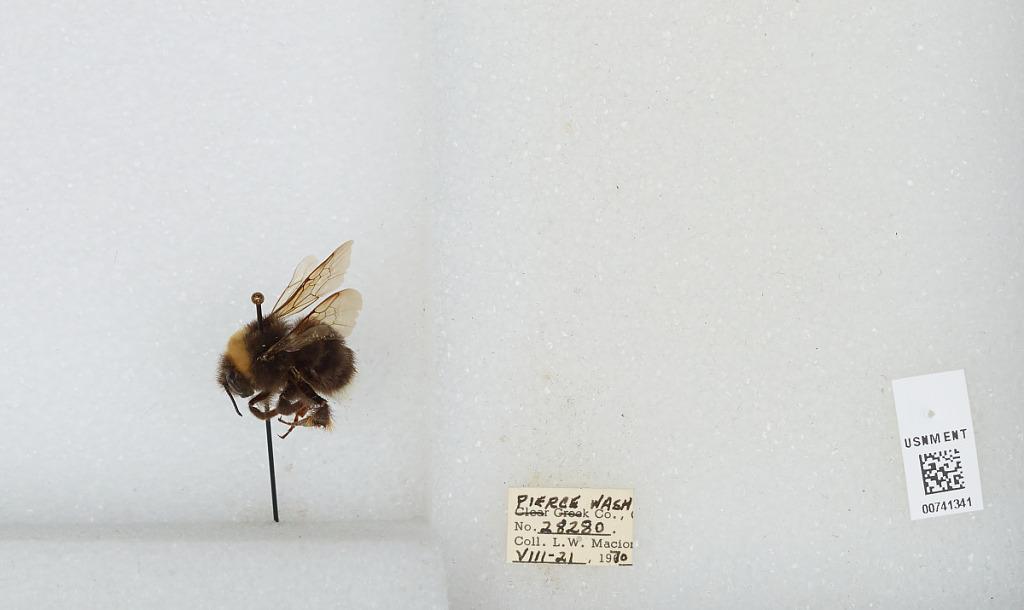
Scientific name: Bombus (Bombus) occidentalis Greene
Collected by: L. Macior
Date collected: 1970-8-21
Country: United States
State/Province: Washington
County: Pierce
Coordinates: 47.05, -122.12